Jim Ard

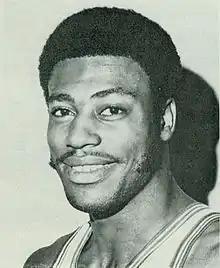
Ard, c. 1970

Jimmie Lee Ard (born September 19, 1948) is an American former professional basketball player.